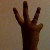
The image shows a hand gesture representing the number 6 in Indian Sign Language.